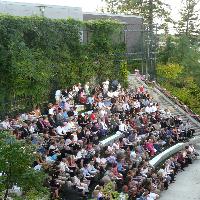
Weather: cloudy or overcast